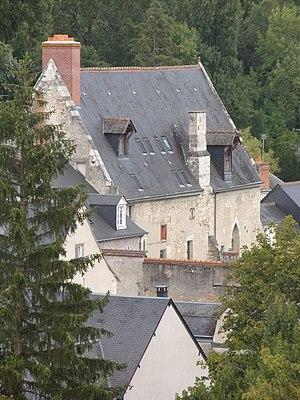
Façade sud de l'hôtel-Dieu de Montbazon vue depuis la forteresse.
L'hôtel-Dieu est un ancien établissement hospitalier situé dans la commune française de Montbazon, dans le département d'Indre-et-Loire.